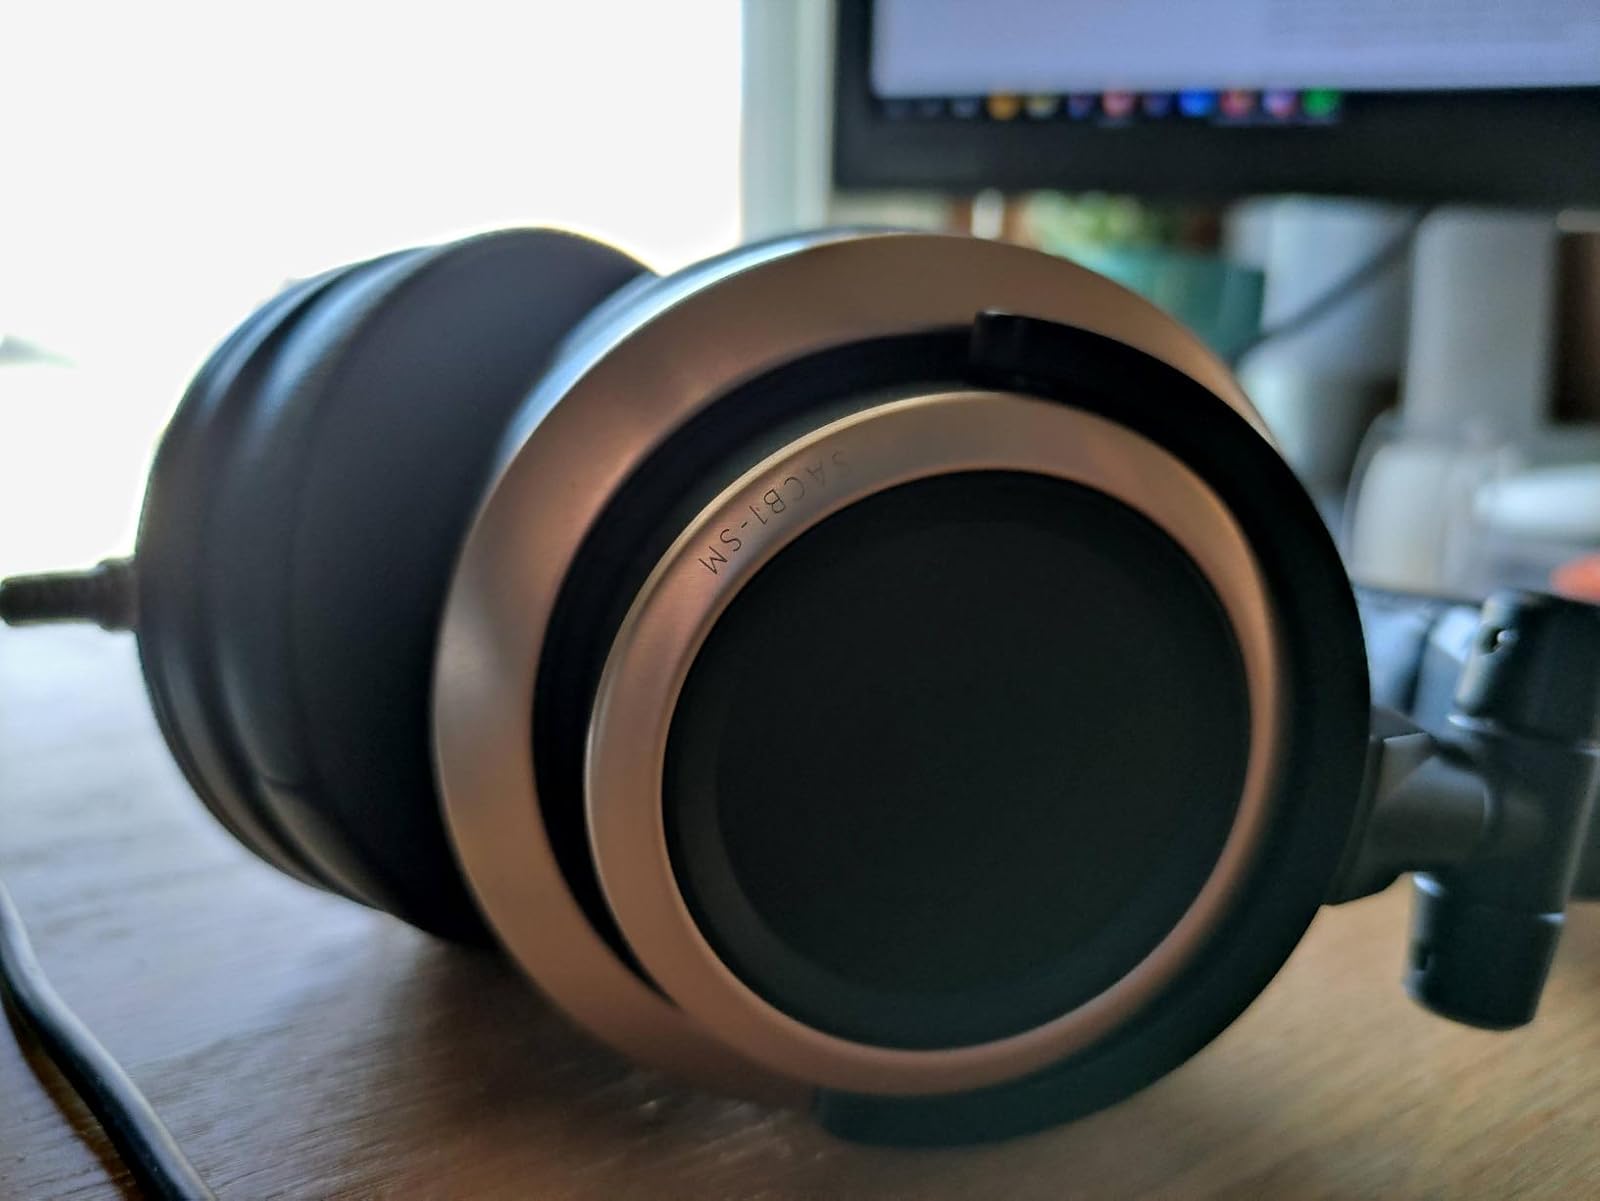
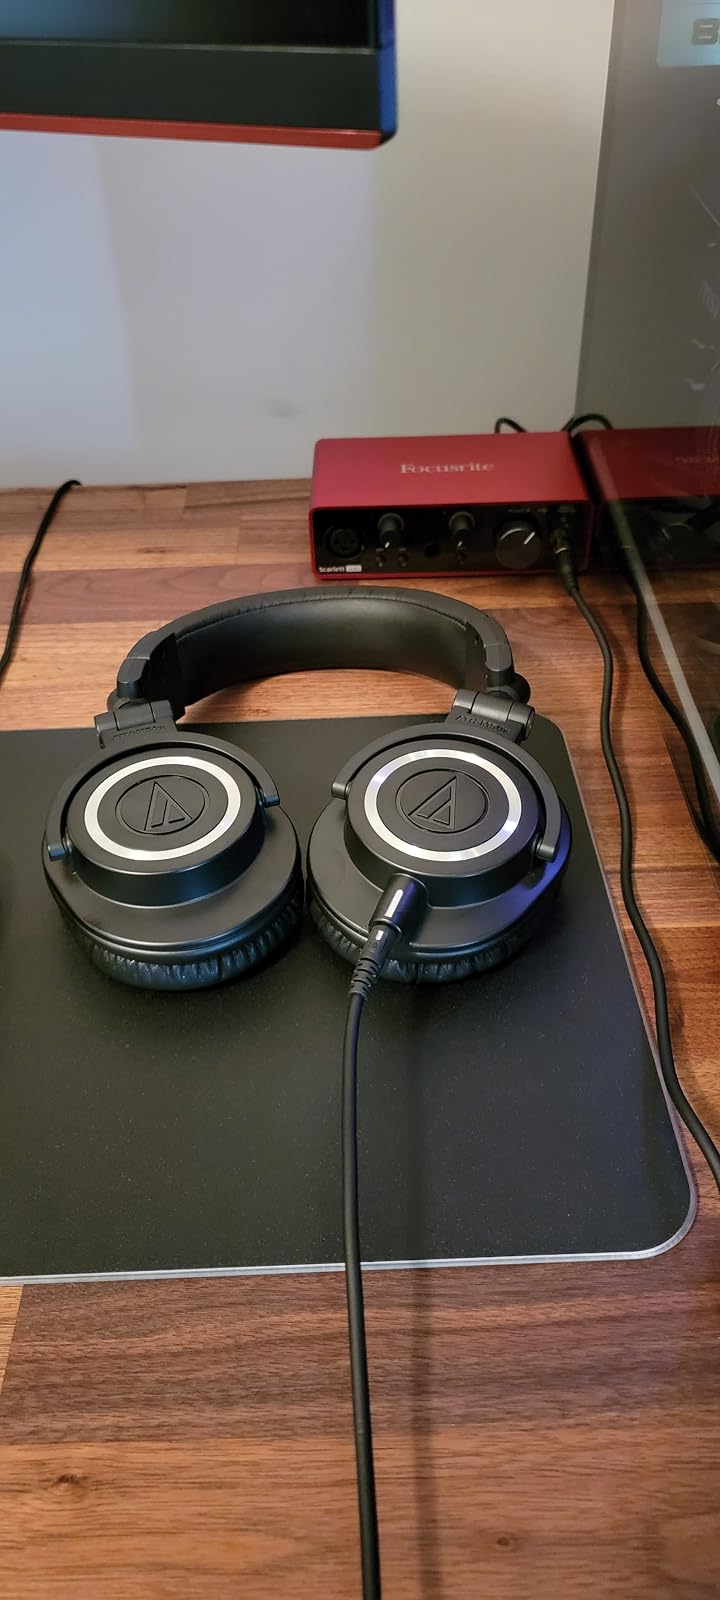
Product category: headphones
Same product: no